HD 189733 b

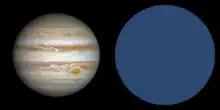
Jupiter and HD 189733 b compared

HD 189733 b is an exoplanet in the constellation of Vulpecula approximately away from the Solar System. Astronomers in France discovered the planet orbiting the star HD 189733 on October 5, 2005, by observing its transit across the star's face. With a mass 11.2% higher than that of Jupiter and a radius 11.4% greater, HD 189733 b orbits its host star once every 2.2 days at an orbital speed of , making it a hot Jupiter with poor prospects for extraterrestrial life.